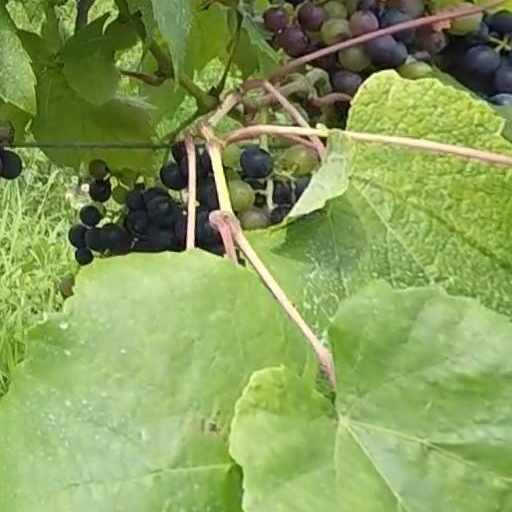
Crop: grape